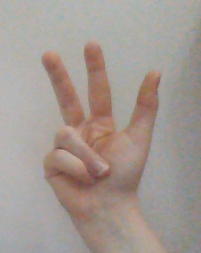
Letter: al